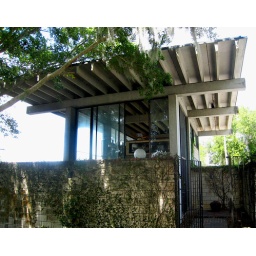
Winter Haven, FL. Built in 1961, this is one of the first prestressed concrete column and beam buildings in the world.